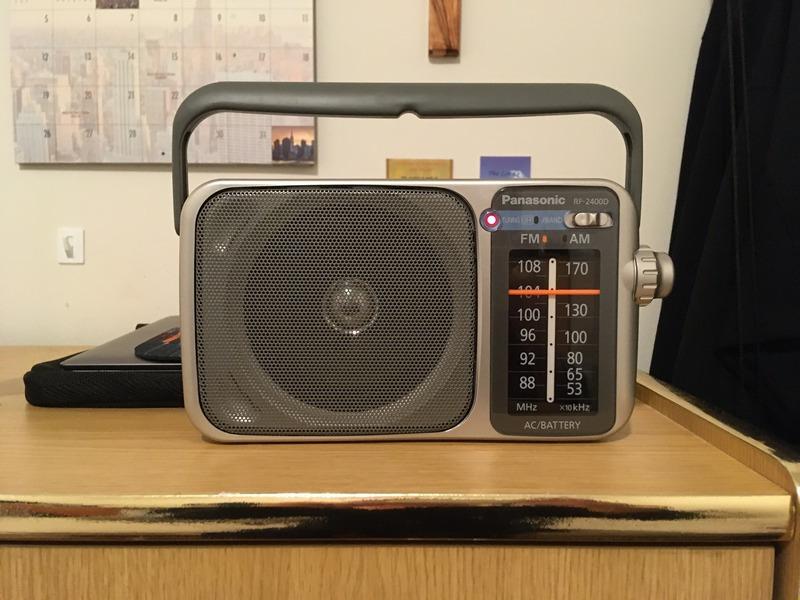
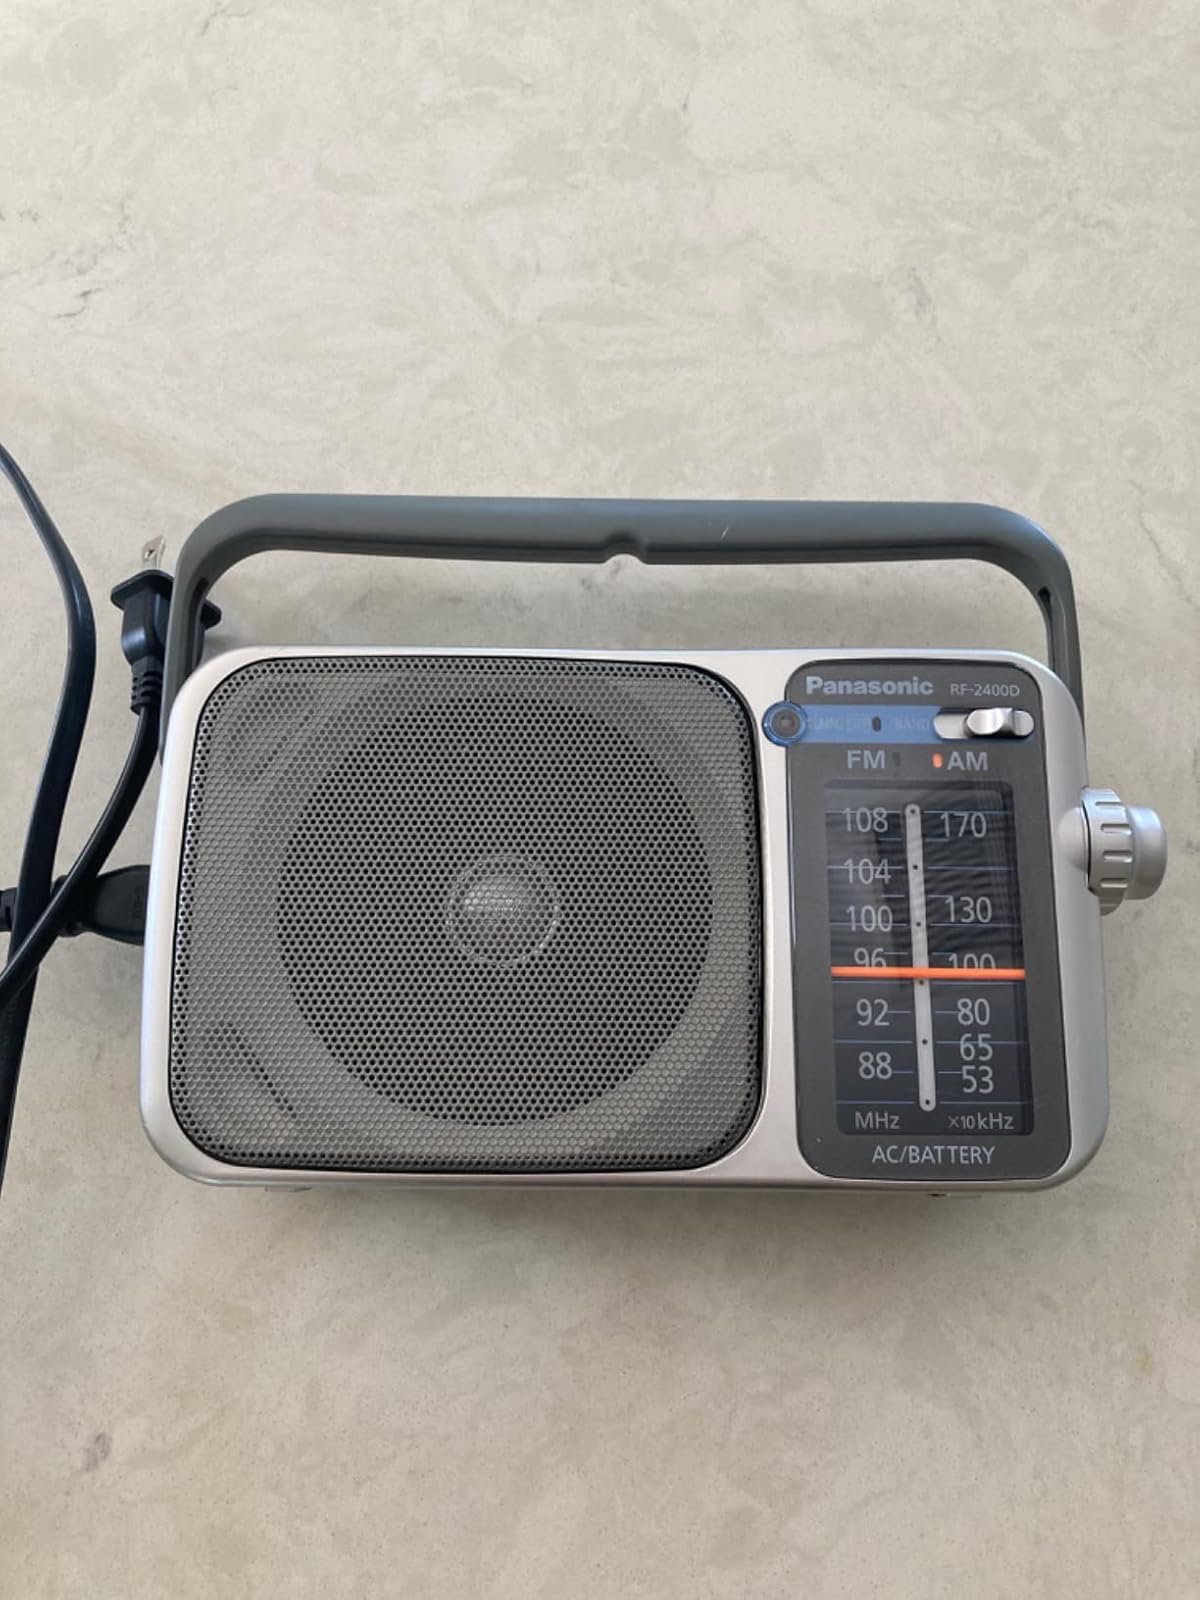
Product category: radio
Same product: yes